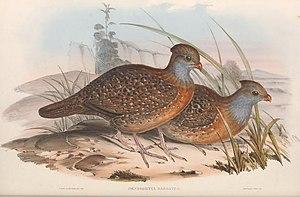
Le Colin barbu est une espèce d'oiseau galliforme appartenant à la famille des Odontophoridae.